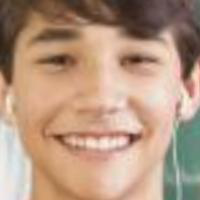
Age group: age 11-20